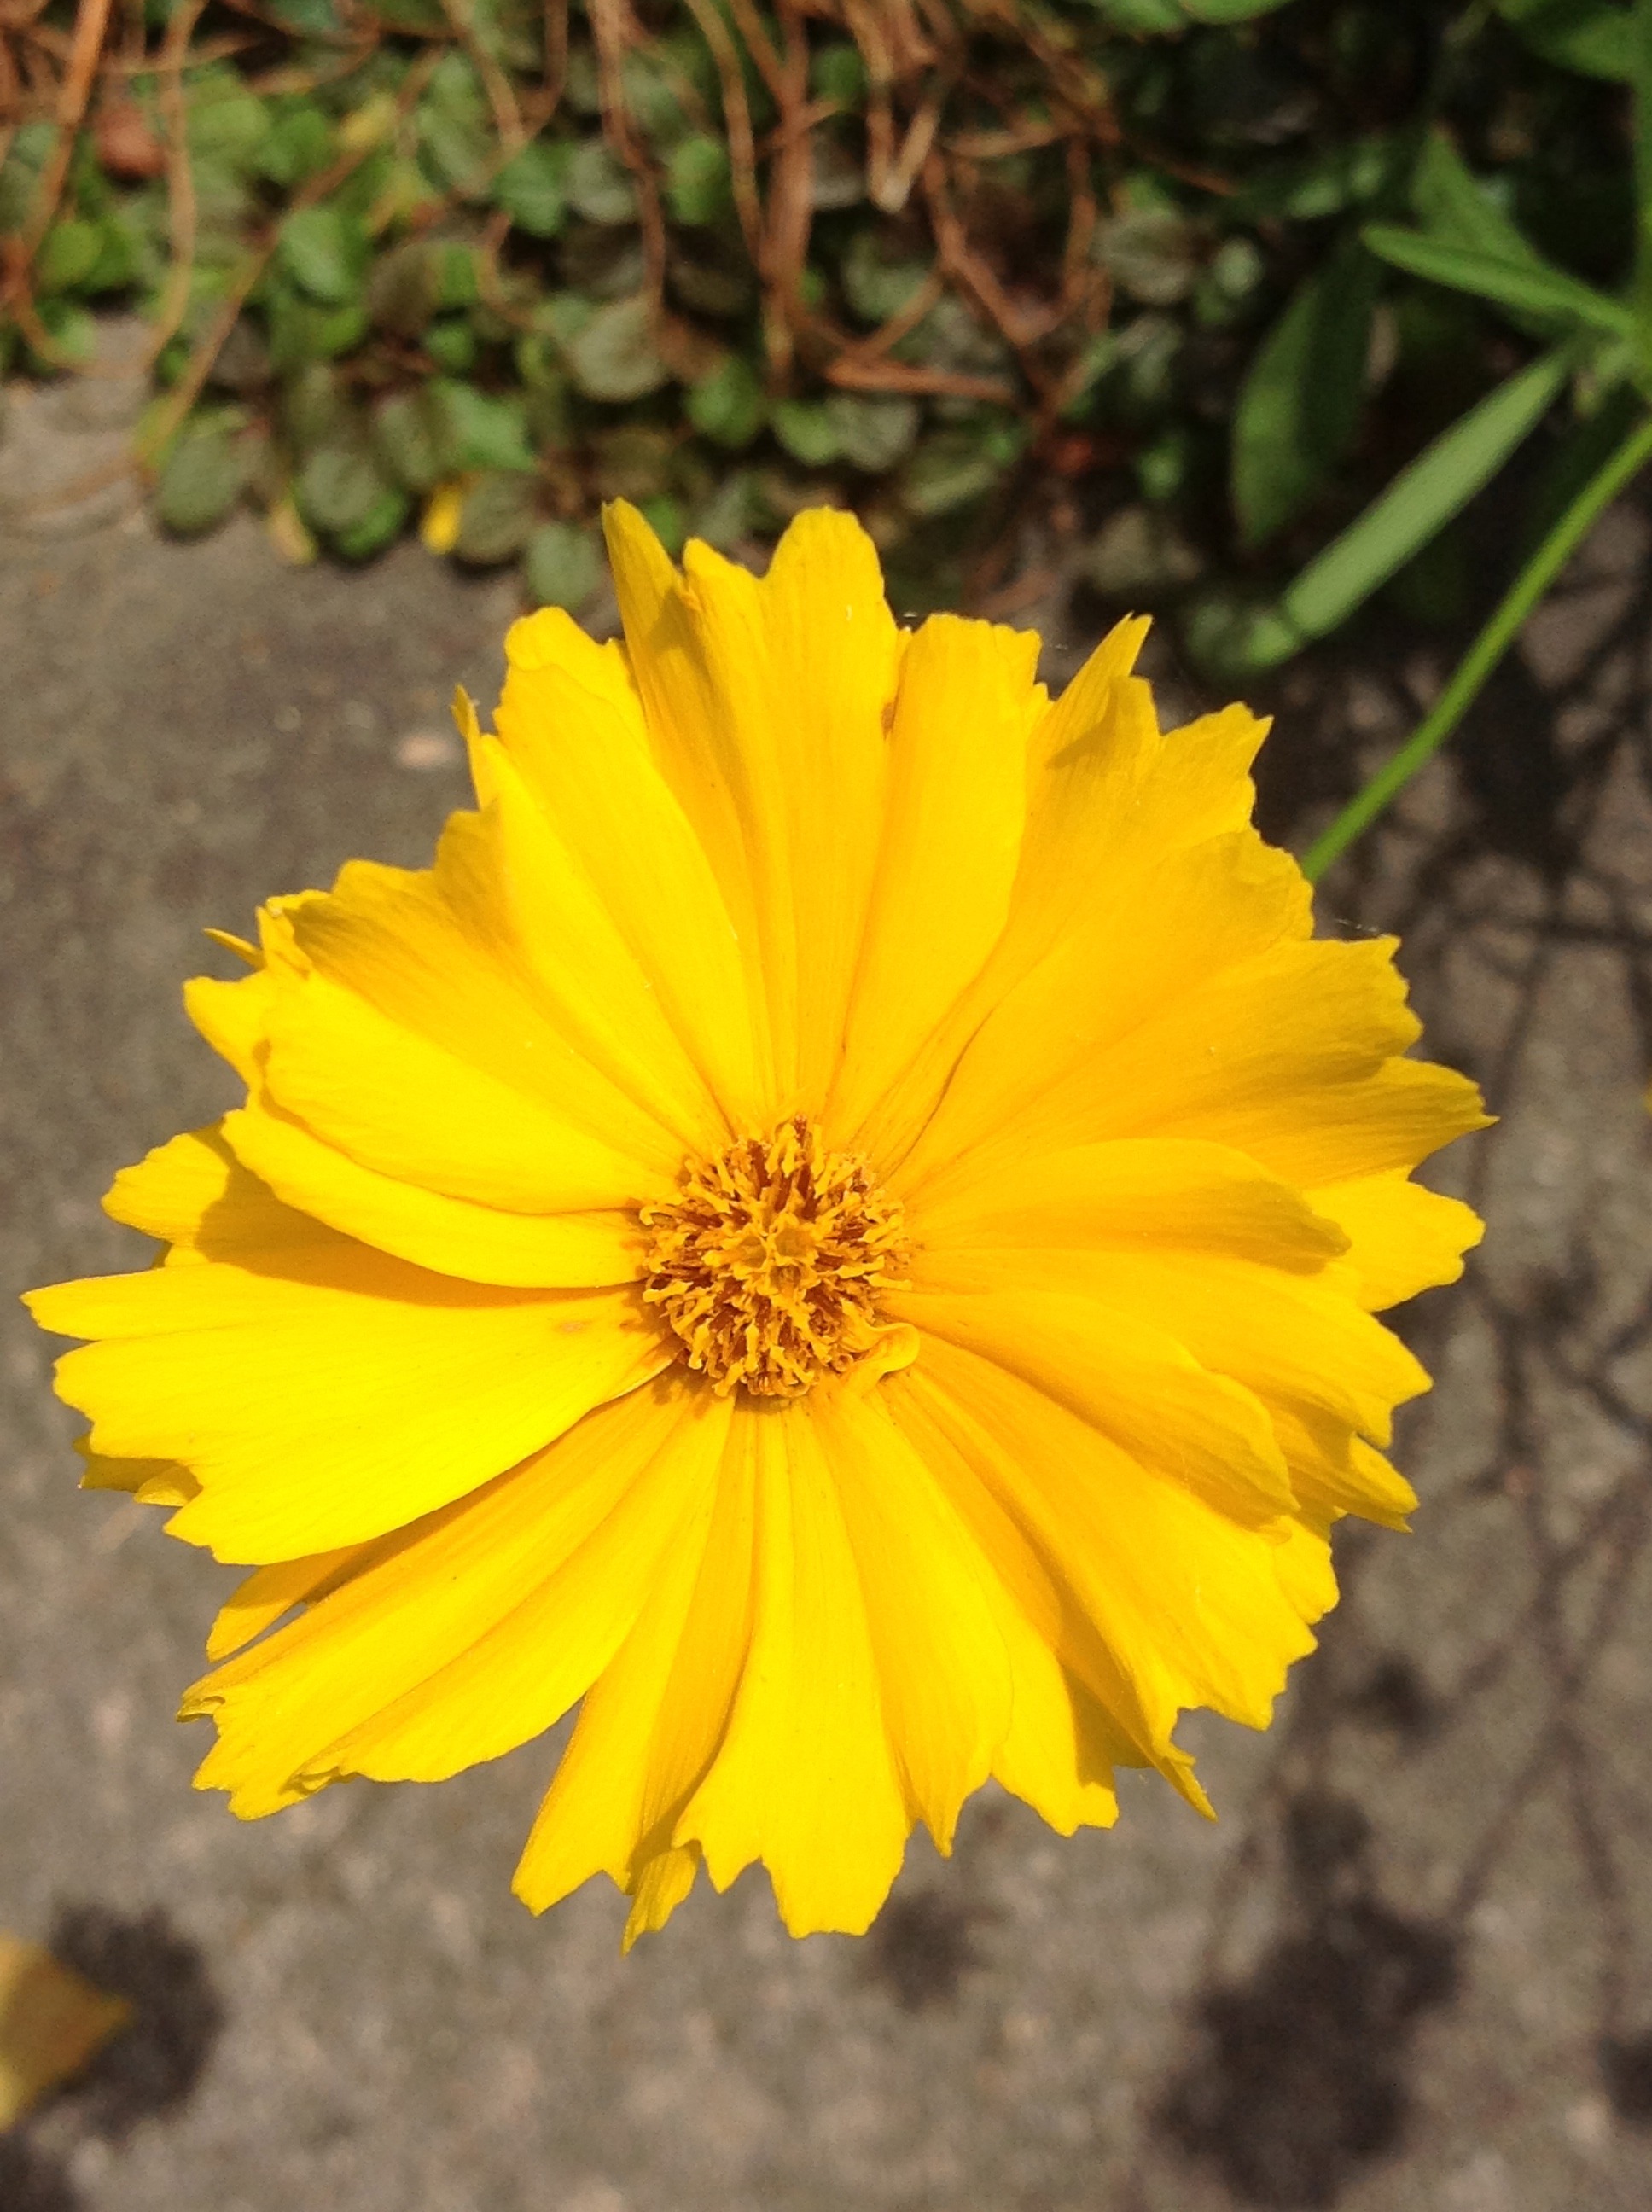
nature, blossom, plant, stem, leaf, flower, petal, bloom, floral, daisy, environment, herb, natural, botany, yellow, agriculture, flora, botanical, wildflower, close up, outdoors, vegetation, horticulture, organic, macro photography, flowering plant, daisy family, calendula, annual plant, plant stem, land plant